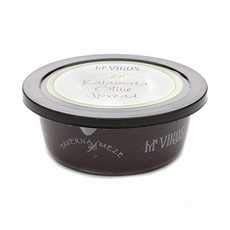
Item Name: Spread, Kalamata Olive, 7.6 oz (pack of 6 ) ( Value Bulk Multi-pack)
Value: 45.6
Unit: Ounce

Price: 12.5